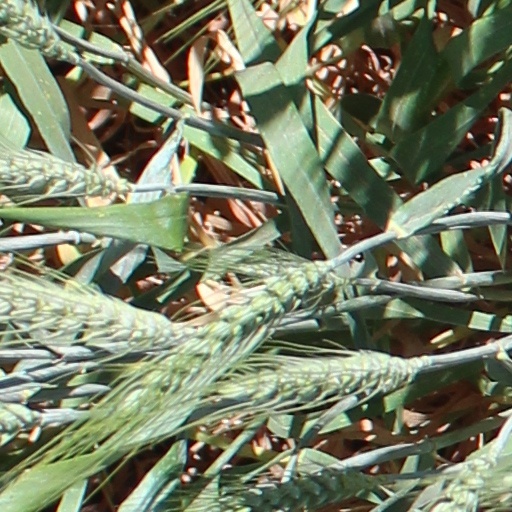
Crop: wheat